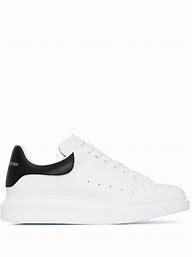
Brand: Alexander
Model: McQueen Alexander Mcqueen Oversized